Cavatelli

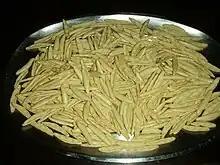
Dry "capunti", a variety of "cavatelli" from Apulia

Many varieties and local names of "cavatelli" exist, including "gnocchetti, manatelli, orecchie di prete", "strascinati, truoccoli; capunti, cingule, minuich, rascatelli, zinnezinne" (Basilicata); "cantaroggini, cavatieddi, cecatelli/cicatelli, cecatidde, cortecce" (Salerno), "mignuicchi, strascenate, tagghjunghele" (Apulia and Campania); "pincinelle" (Marche); "cavatielle, 'ncatenate, cazzarille, ciufele" (Molise); "cavasuneddi, cavatuneddi, gnucchitti, gnocculi" (Sicily), and "pizzicarieddi" (Apulia).